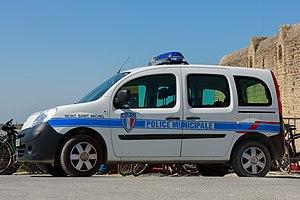
L'expression police municipale désigne, en France, les pouvoirs de police des maires, des communes, et l'ensemble des agents qui sont placés sous son autorité, détenteurs du statut particulier issu de la loi du 15 avril 1999. Ces fonctionnaires sont notamment chargés par le maire, sous le contrôle administratif du représentant de l'État dans le département, d'assurer les missions de la police municipale, de la police rurale et de l'exécution des actes de l'État qui y sont relatifs sur le territoire de la municipalité.